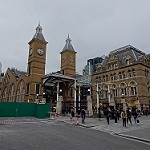
Scene: Outdoor